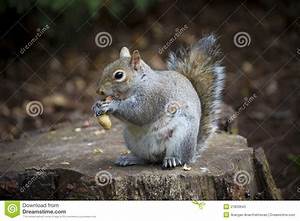
Label: scoiattolo